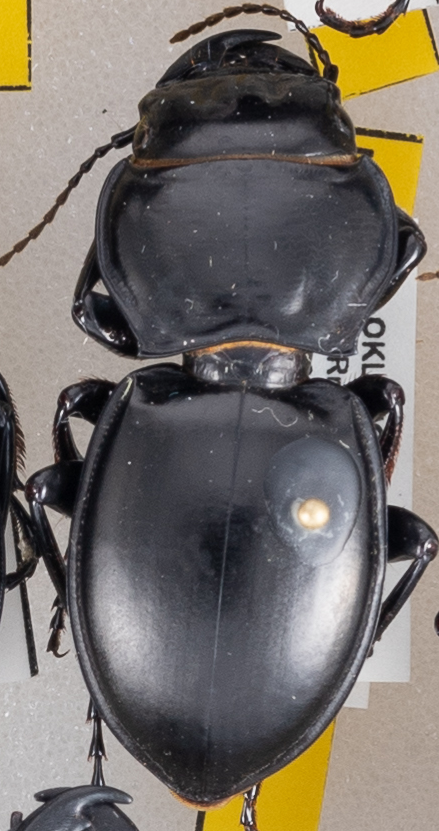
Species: Pasimachus californicus
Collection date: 2022-06-29
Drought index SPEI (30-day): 0.24
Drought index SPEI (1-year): -1.13
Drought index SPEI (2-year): -0.9